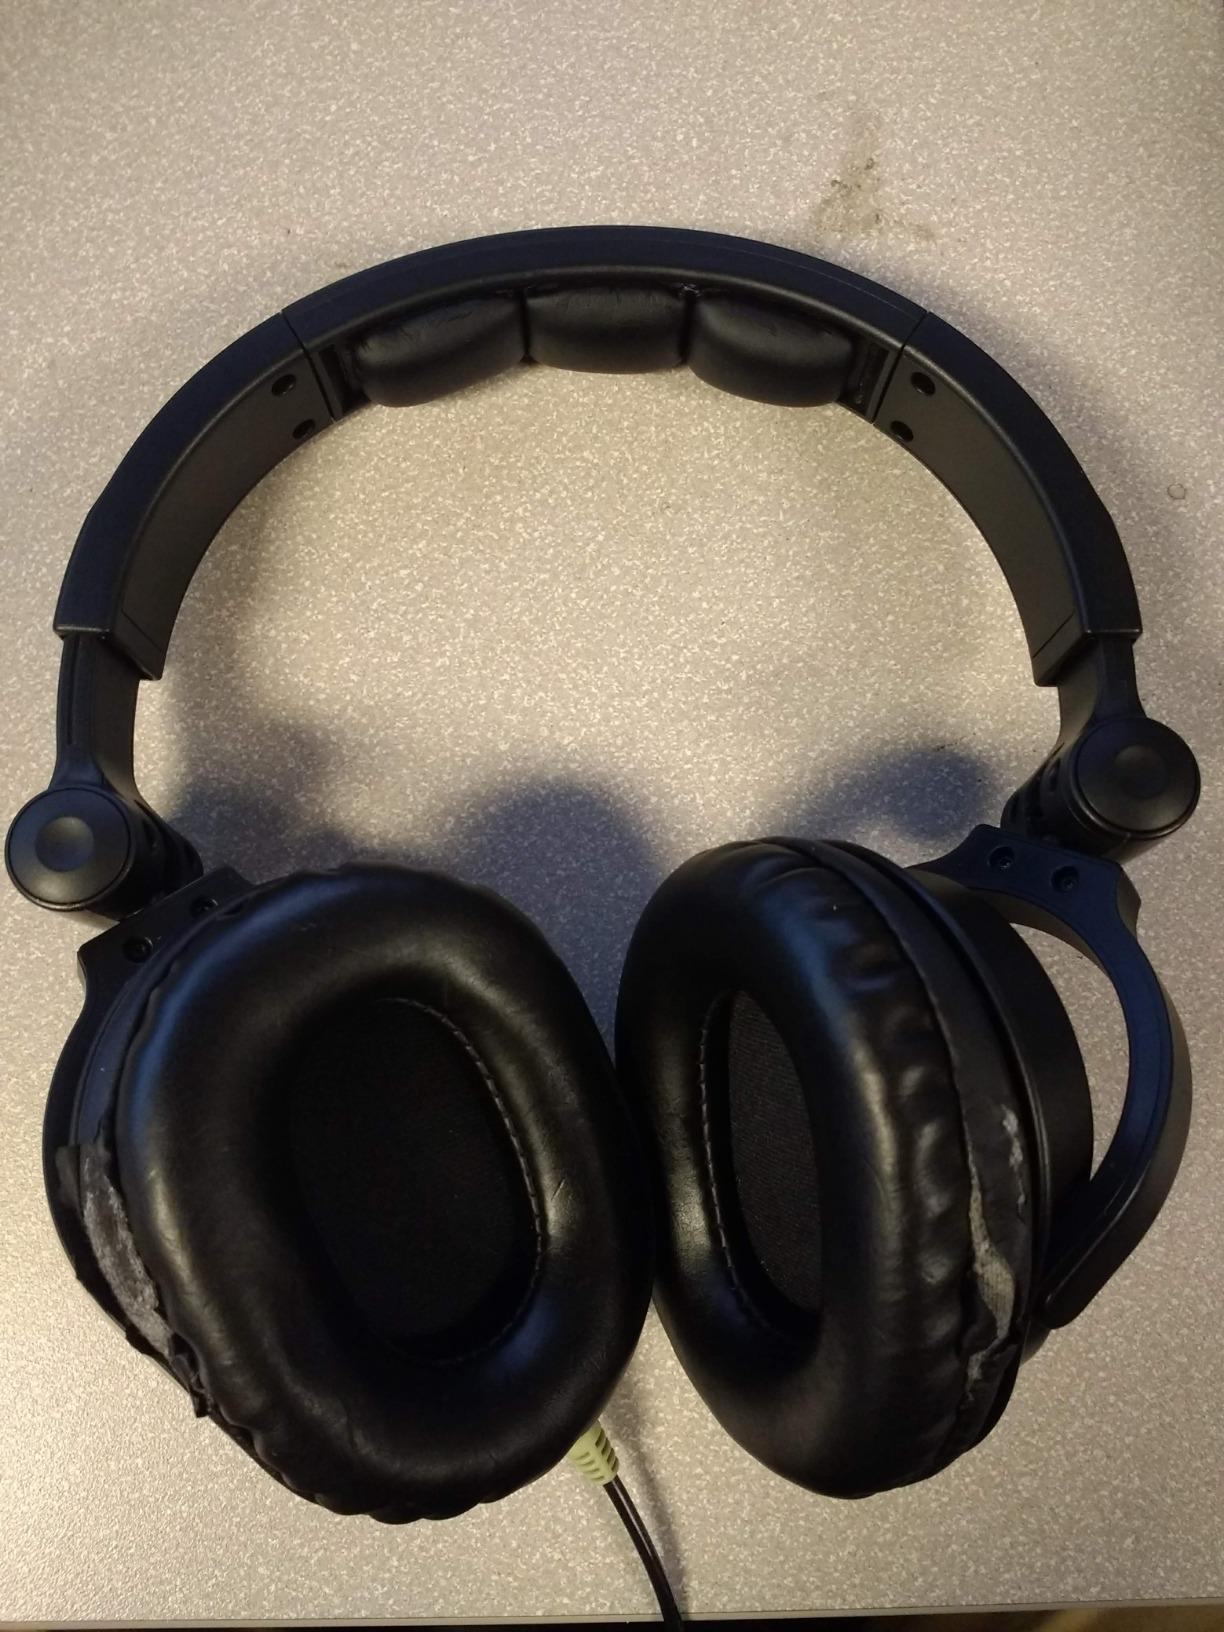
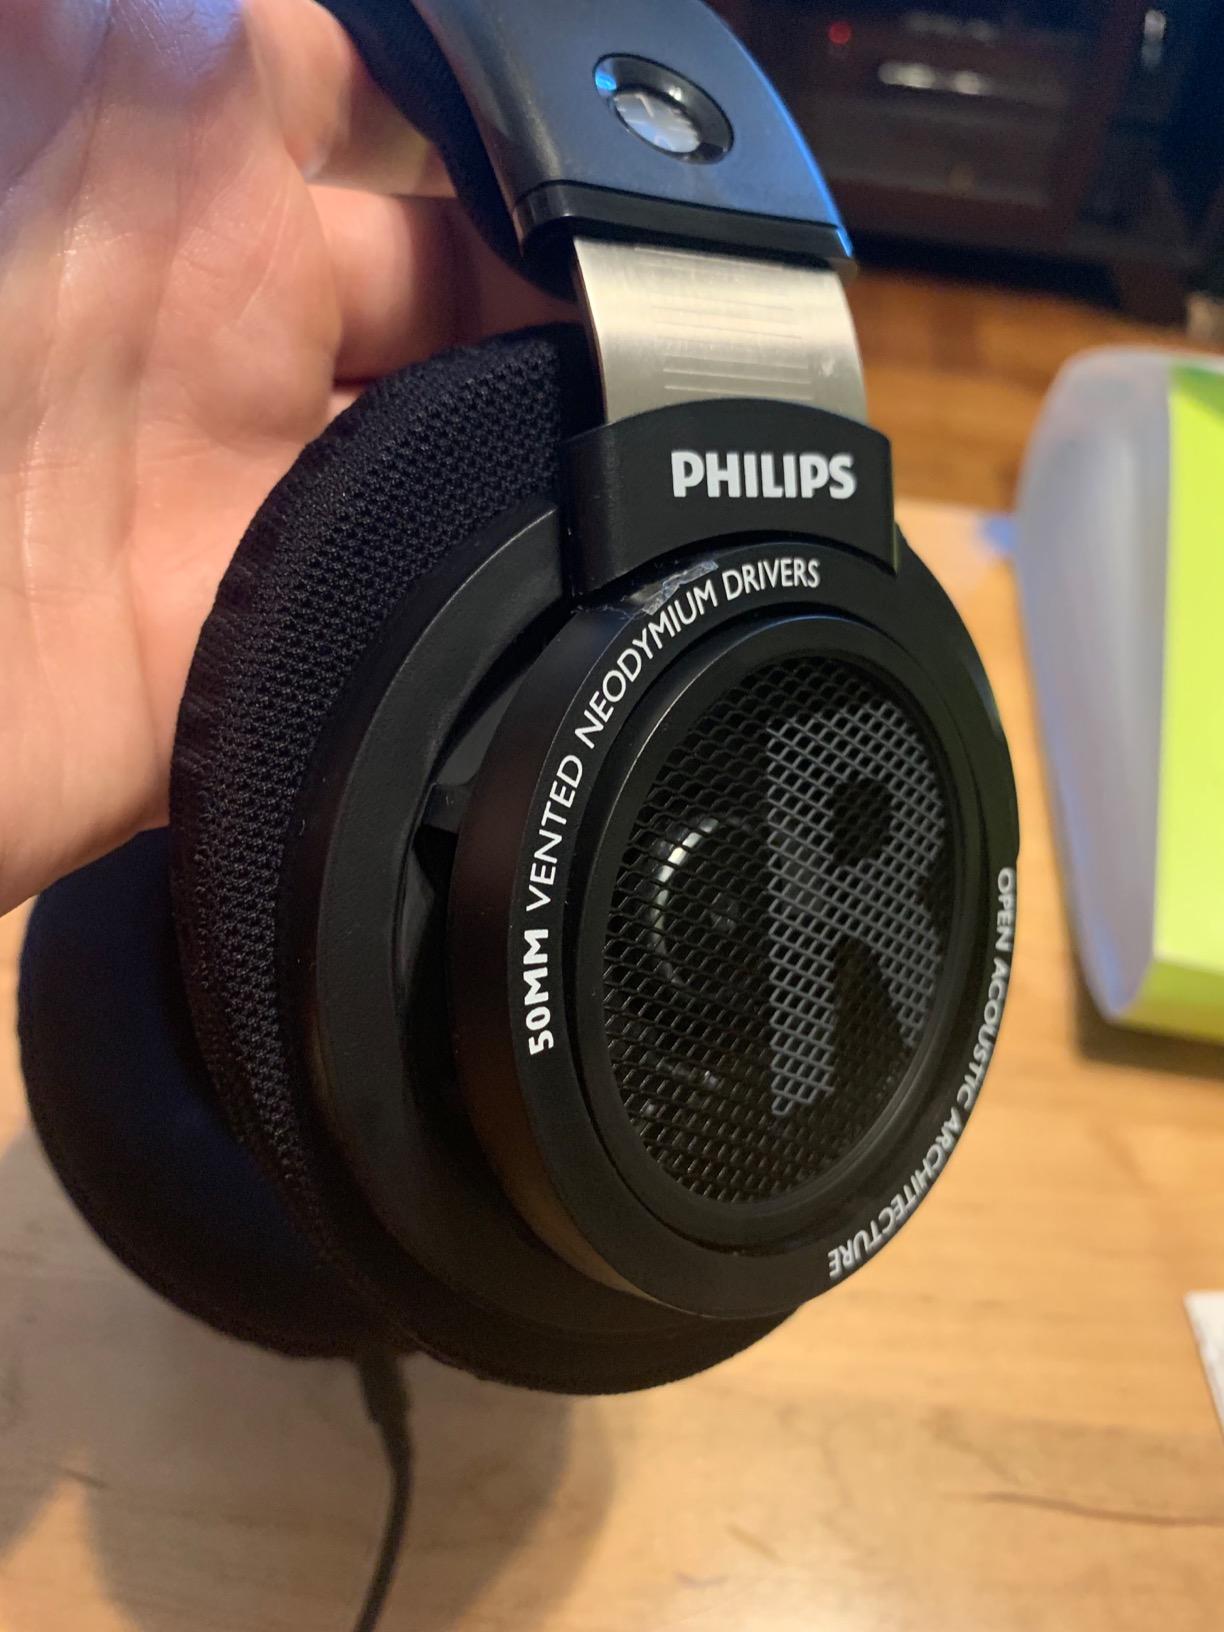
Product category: headphones
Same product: no